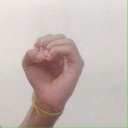
अक्षर: ऊ